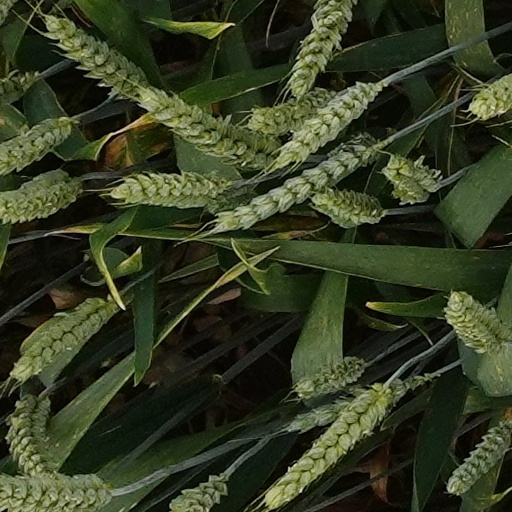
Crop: wheat